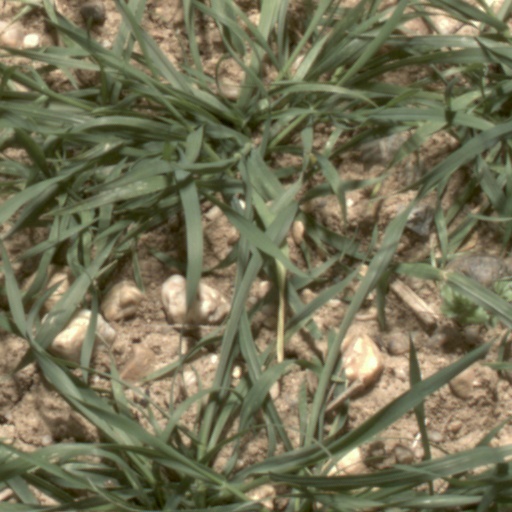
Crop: wheat